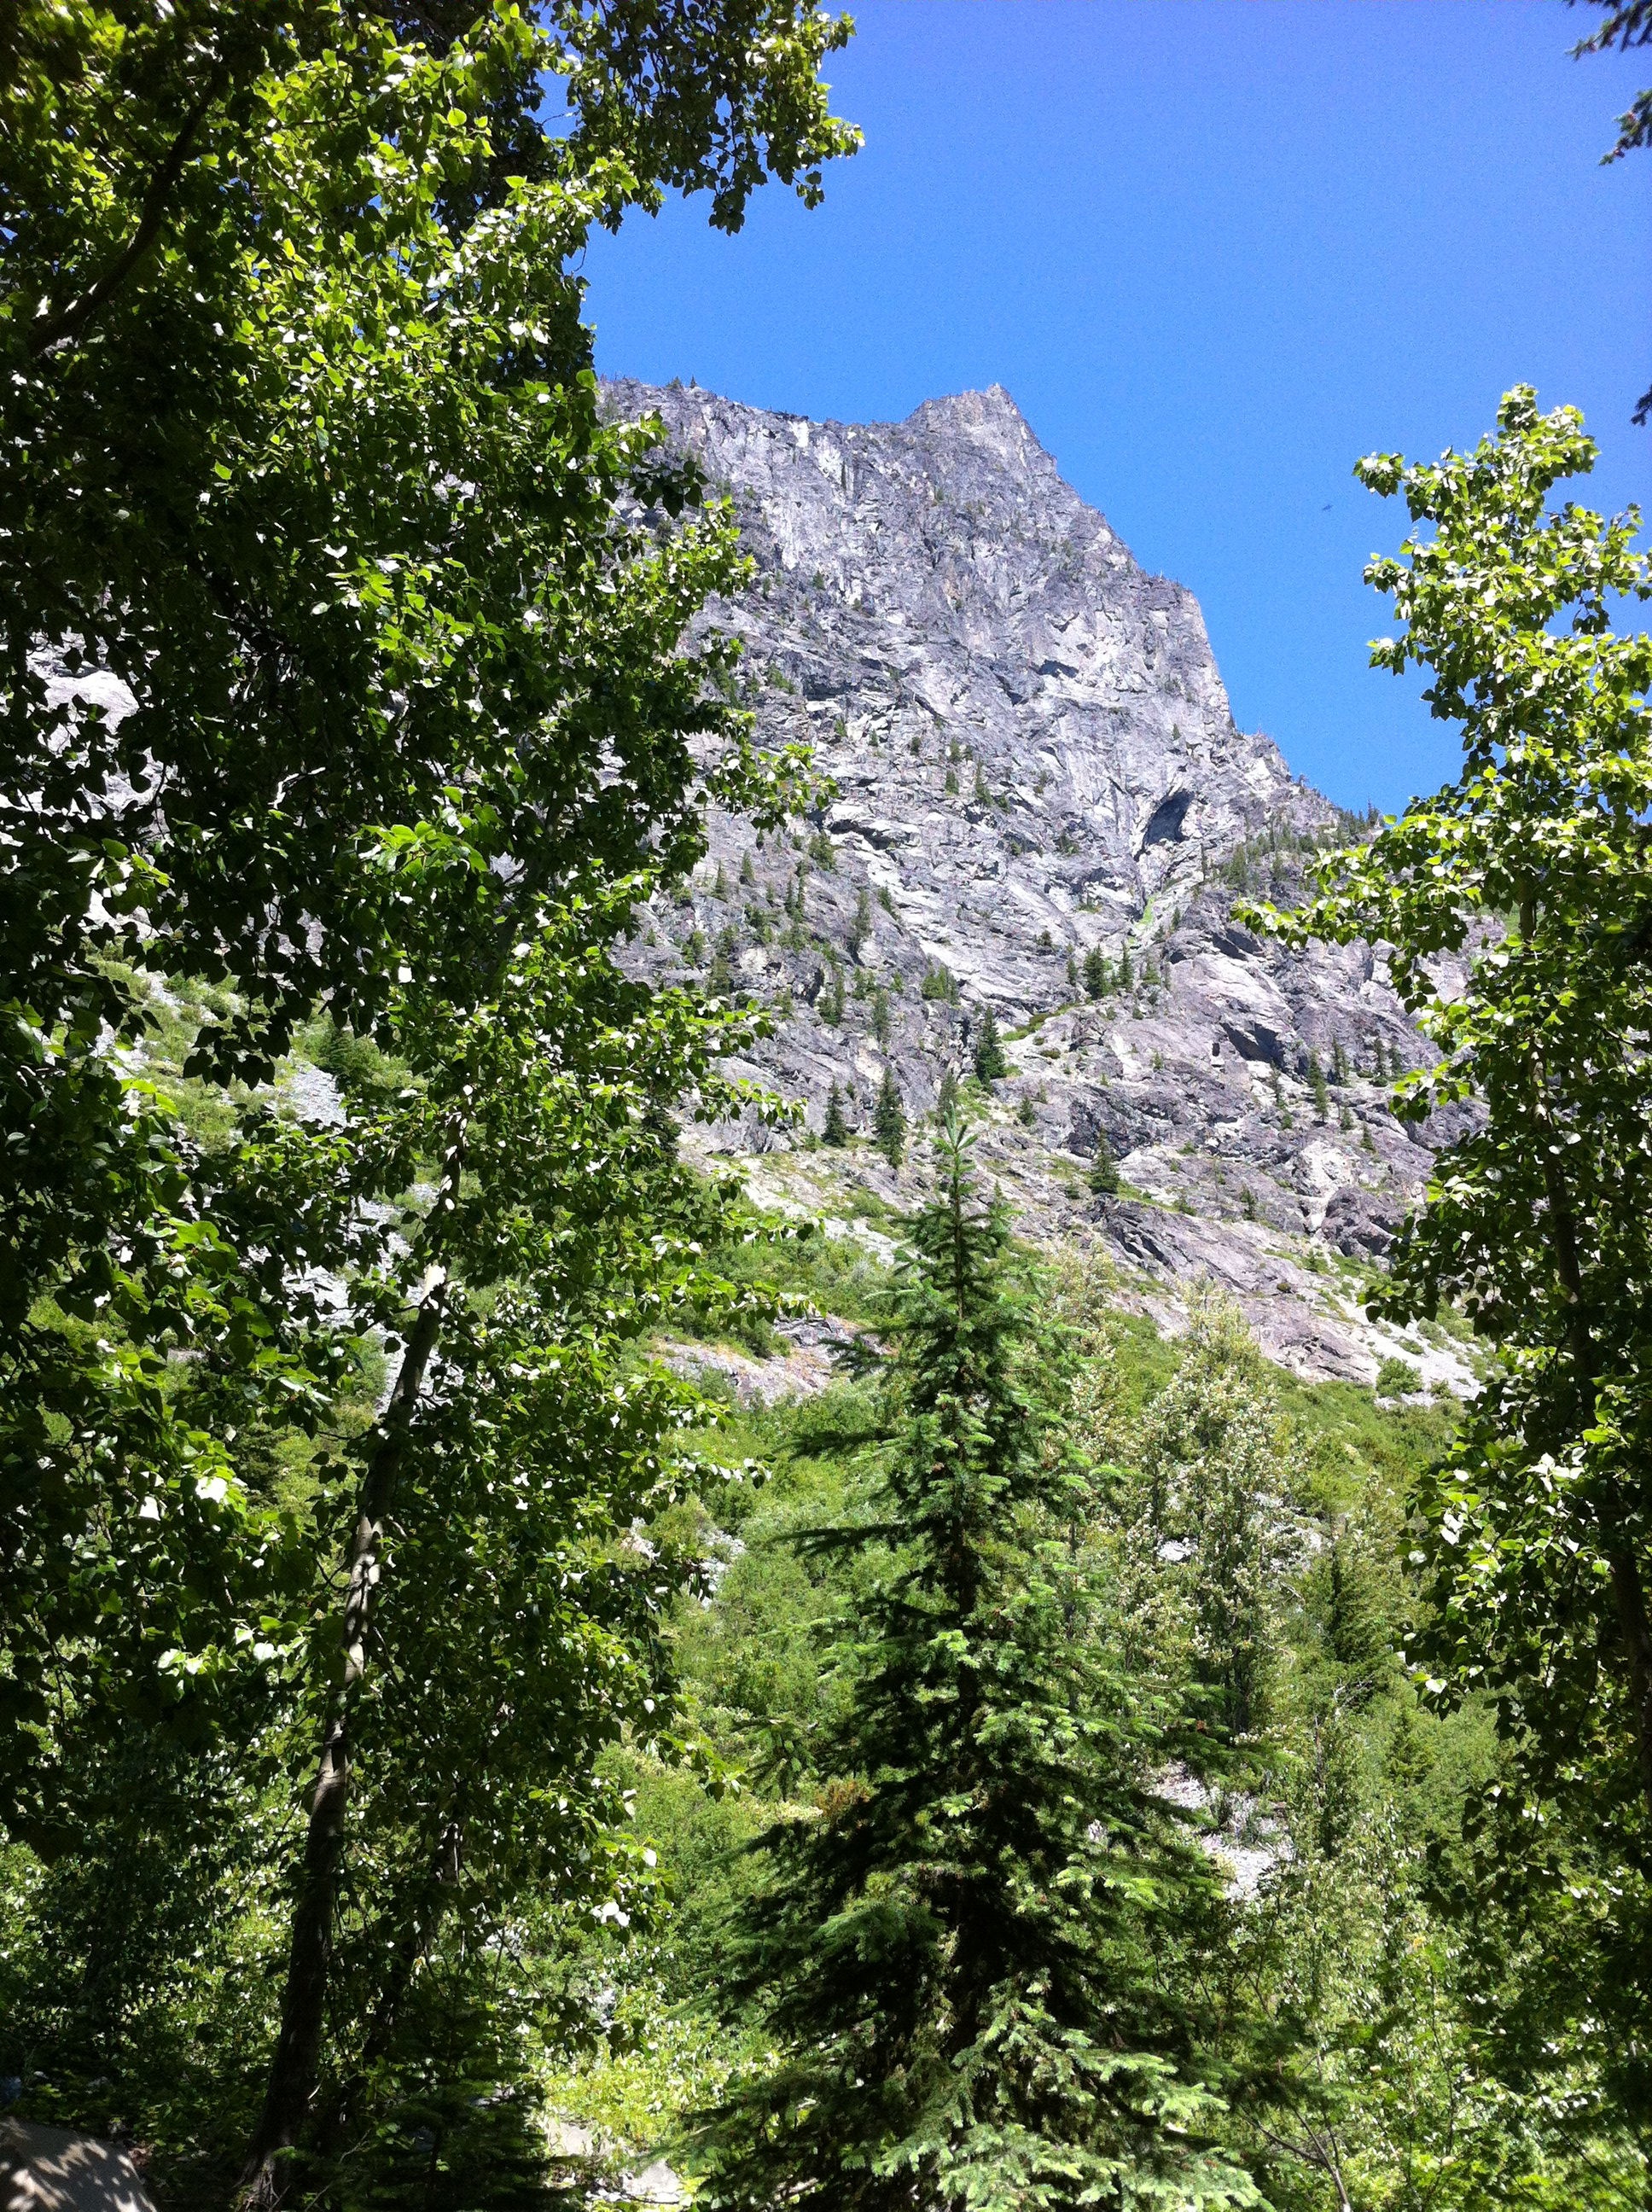
tree, forest, outdoor, wilderness, mountain, sky, sun, trail, meadow, flower, peak, mountain range, summer, travel, scenic, ridge, trees, sunny, vegetation, cascades, woodland, habitat, ecosystem, biome, old growth forest, natural environment, mountainous landforms, temperate broadleaf and mixed forest, temperate coniferous forest